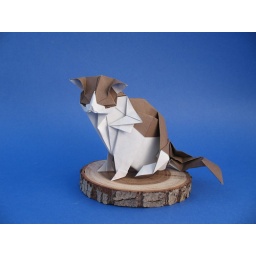
Cat by Katsuta Kyohei. Folded from brown fadeless paper size 35*35 cm. diagrmas from Tanteidan magazine 124.